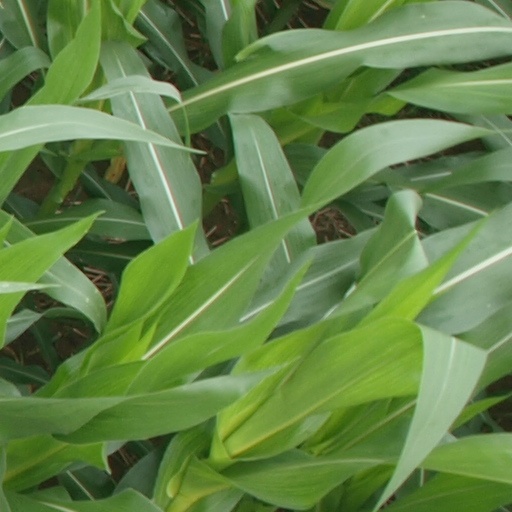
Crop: maize; corn